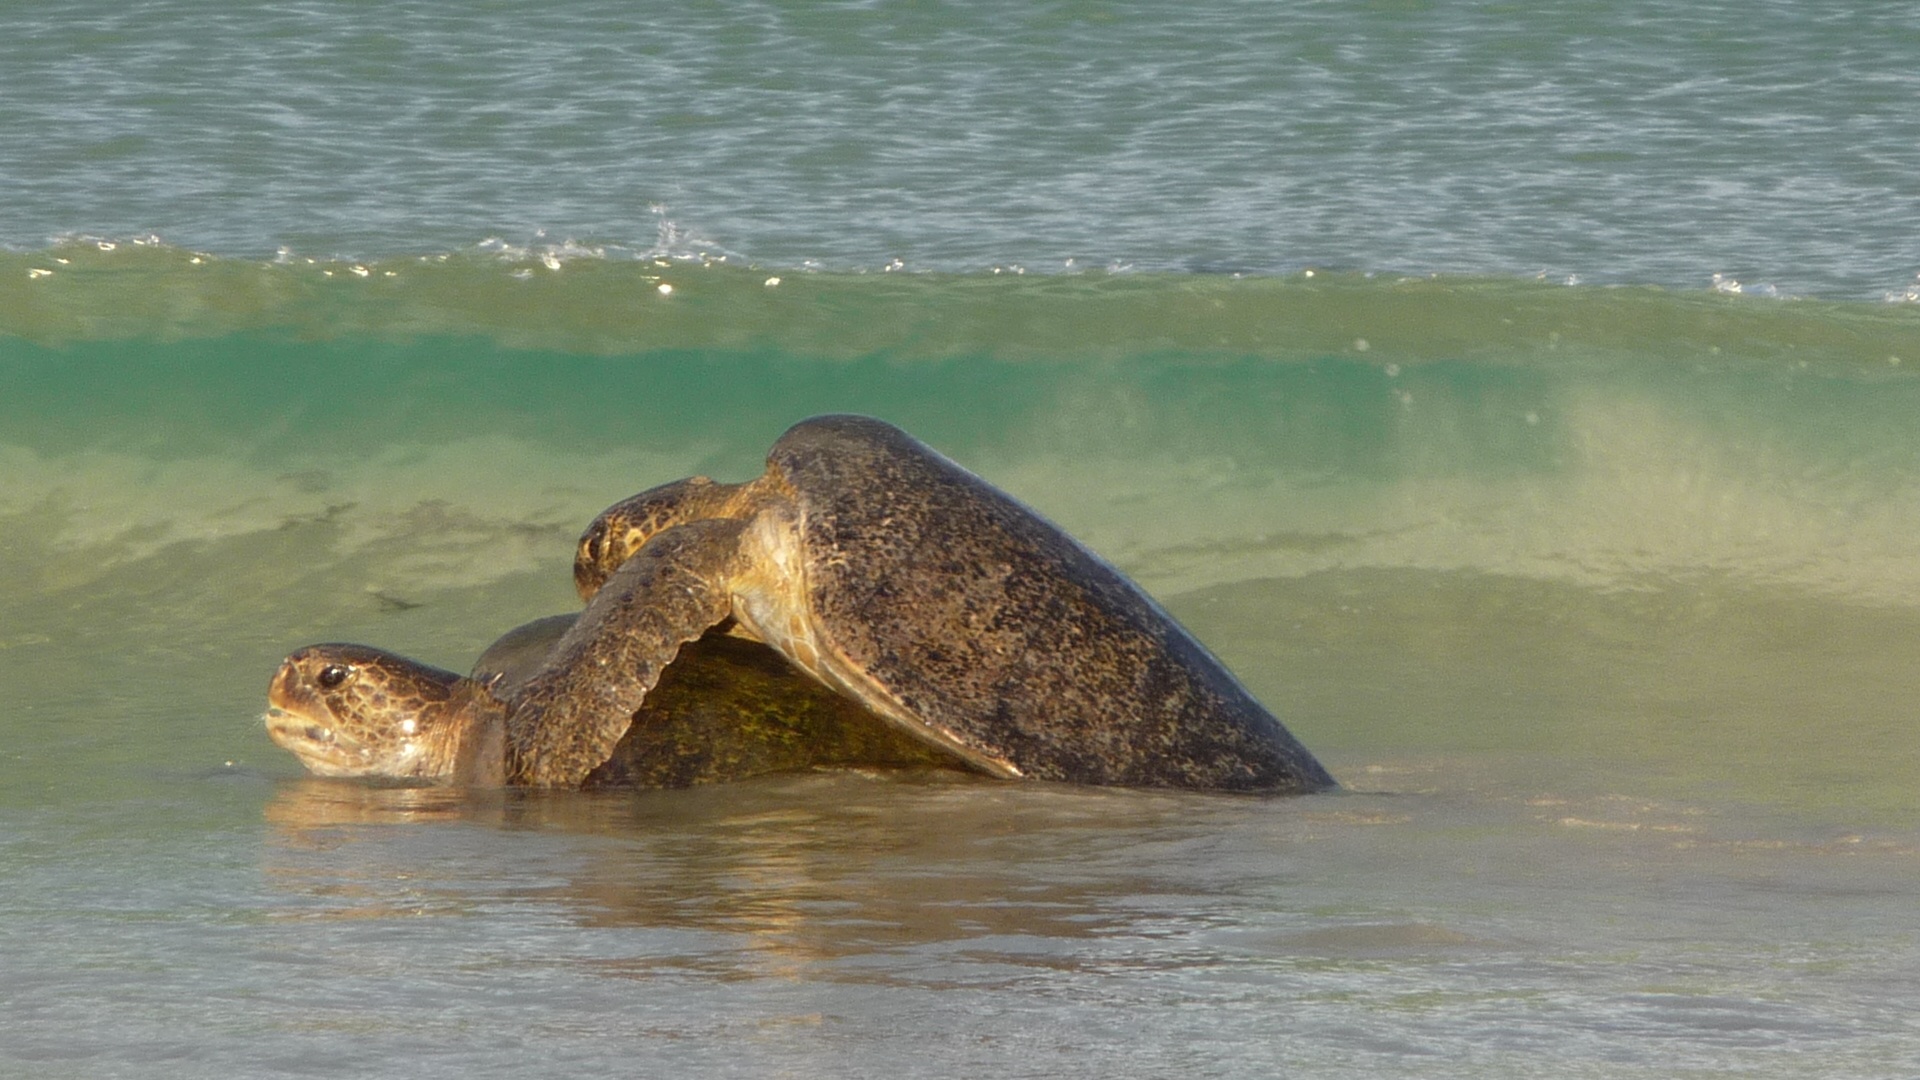
sea, nature, wildlife, turtle, sea turtle, reptile, fauna, shell, vertebrate, turtles, copulation, mating, sex, loggerhead